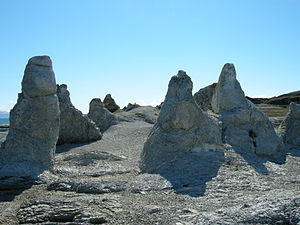
Porsanger / Geografi
Dolomit"troldene" i Trollholmsund.
Porsanger kommune ligger i Troms og Finnmark fylke i Norge. Den grænser i nordvest til Kvalsund og Måsøy, nord til Nordkapp, i øst til Lebesby, i syd til Karasjok, og i vest til Alta. Porsanger er Norges tredje største kommune i areal.